Giacomo Filippo Tomasini

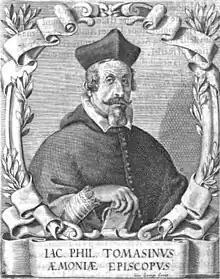
Giacomo Filippo Tomasini. From the book "Le glorie degli Incogniti", 1647

Giacomo Filippo Tomasini (17 November 1595 – 13 June 1655) was an Italian Catholic bishop, scholar and historian.